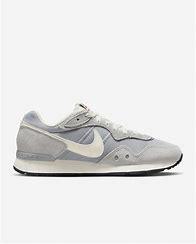
Brand: Nike
Model: Venture Runner